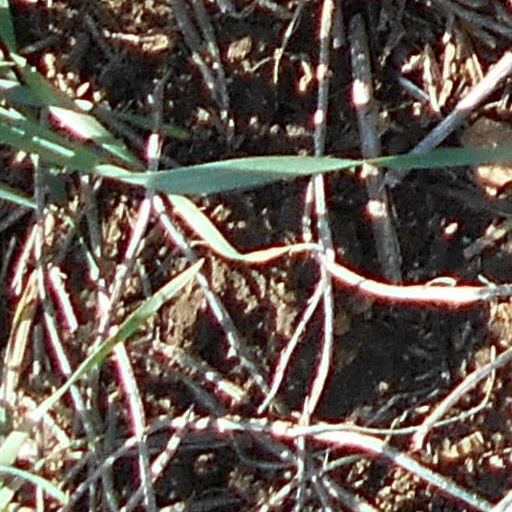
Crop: wheat